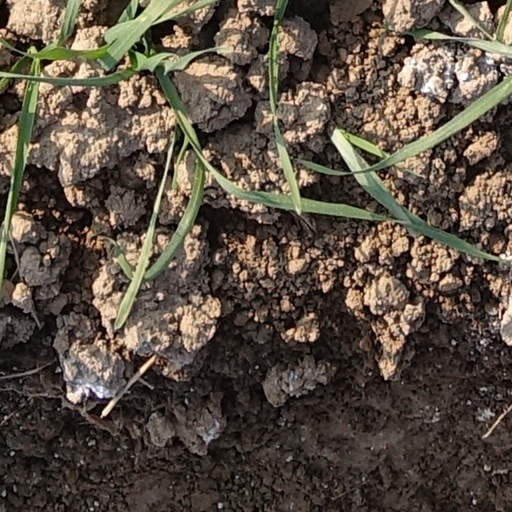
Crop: wheat